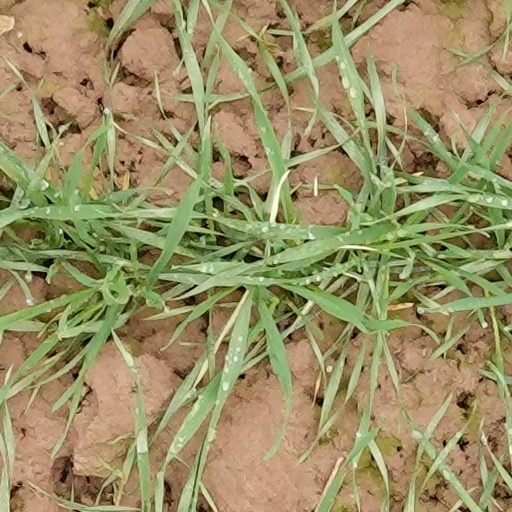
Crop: wheat